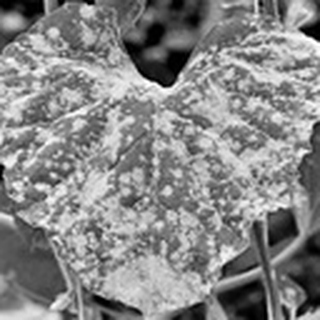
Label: cotton_powdery_mildew